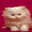
Label: cat